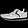
Label: Sneaker